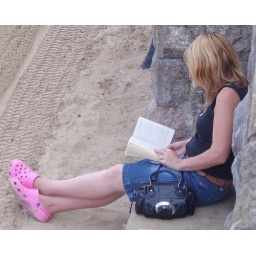
Sitting at the bottom of the beach wall totally engrossed in a book.